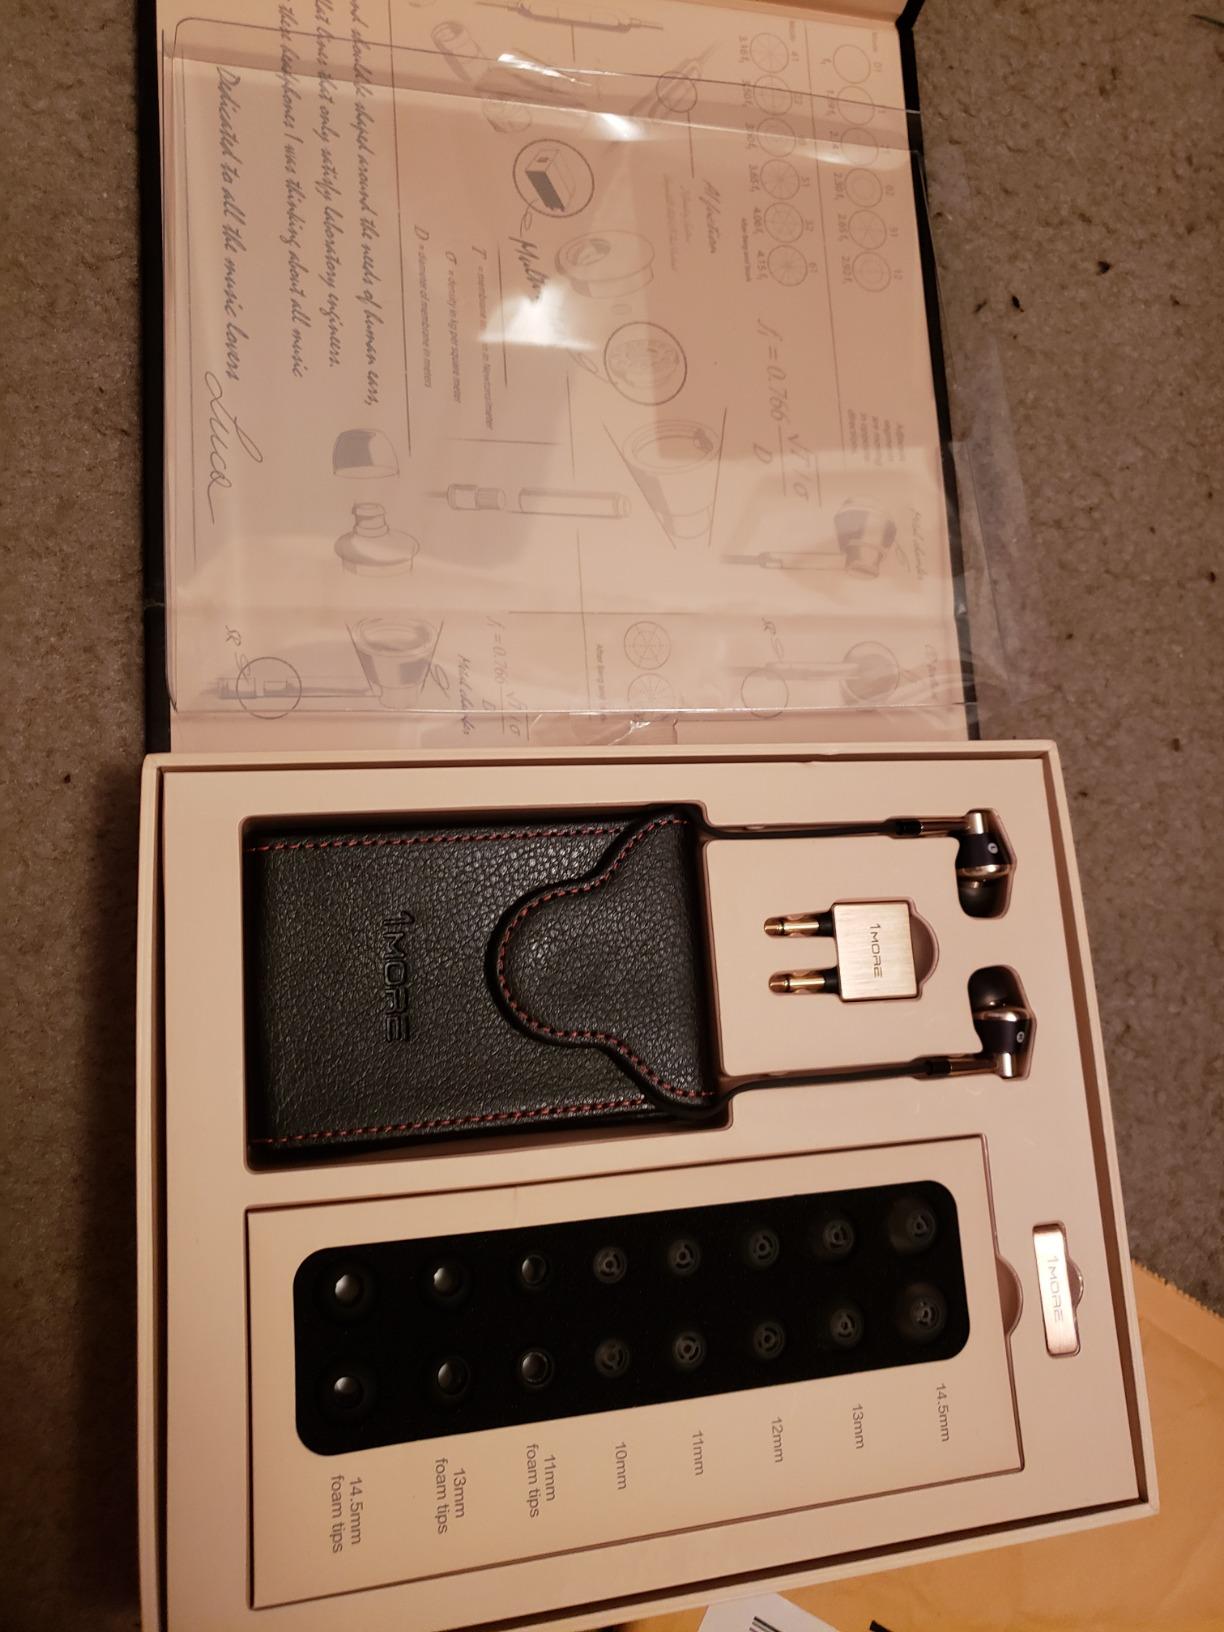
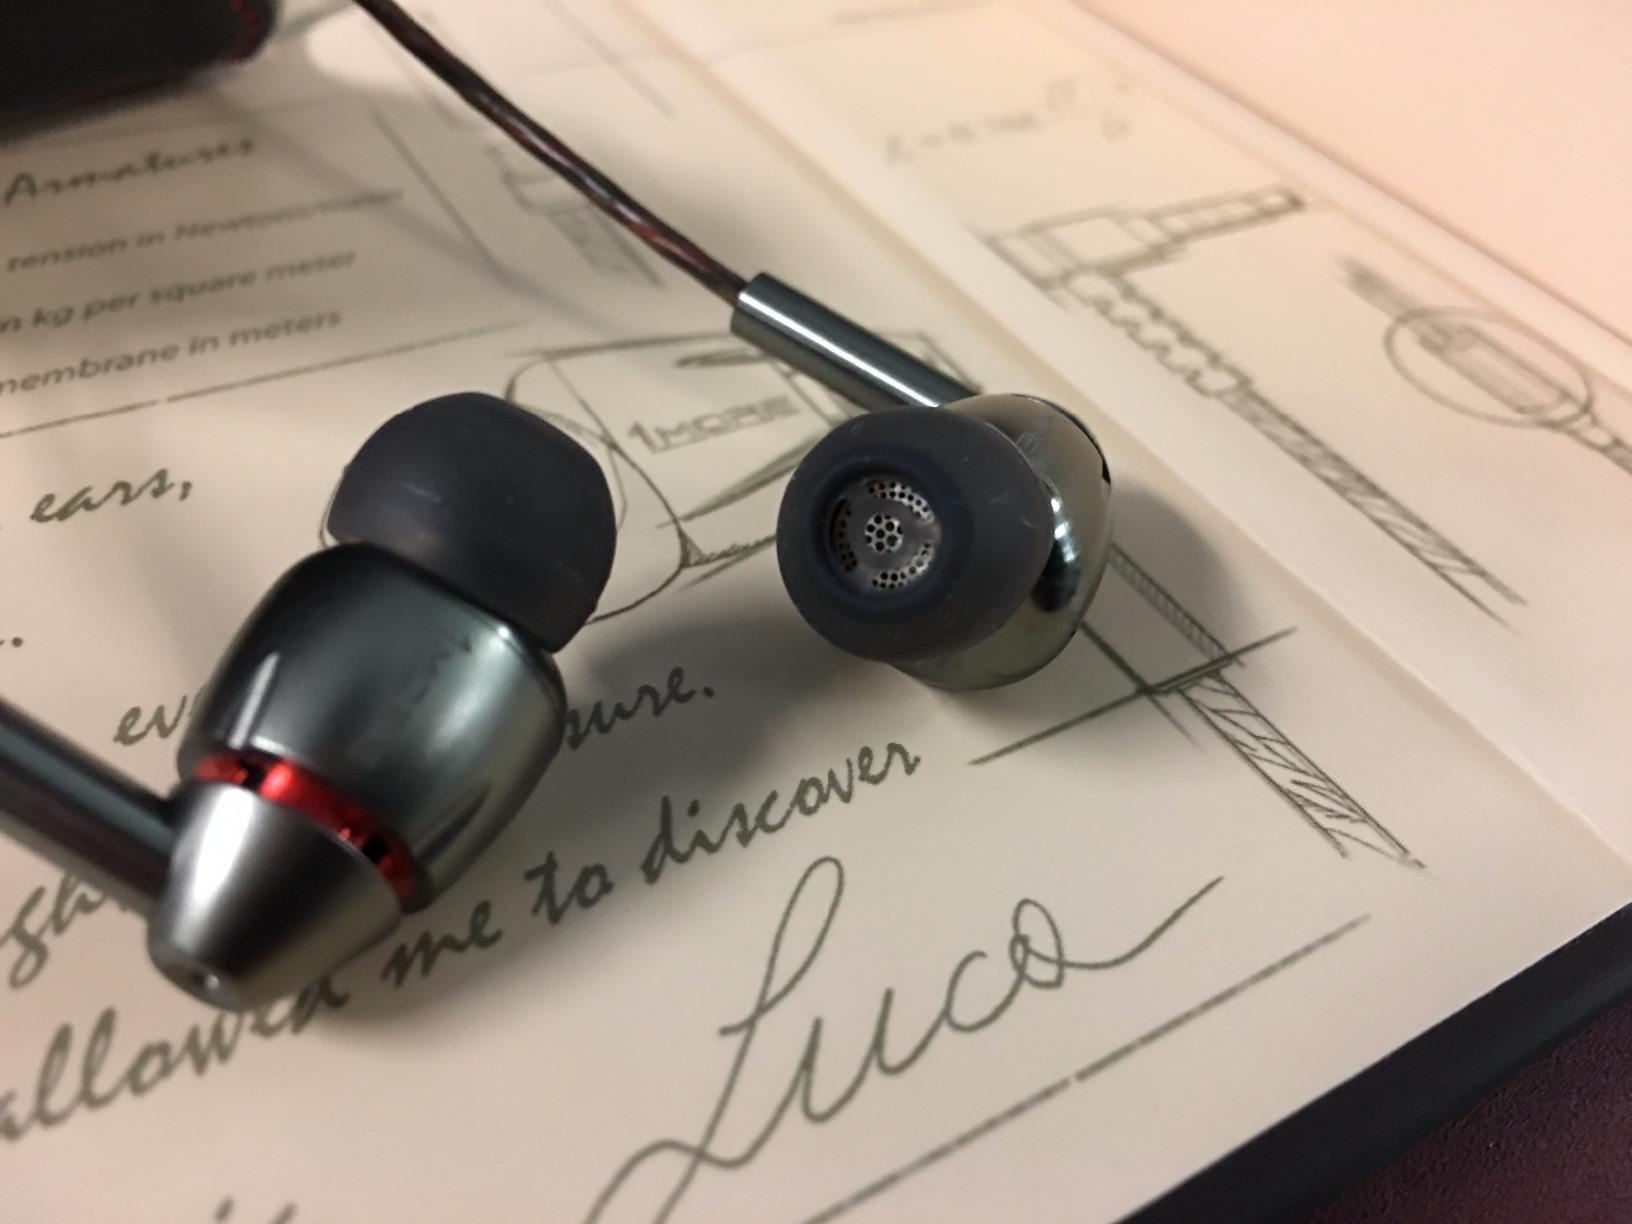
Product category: headphones
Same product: no